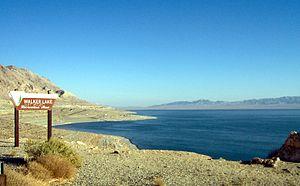
Voici une liste de lacs des États-Unis.